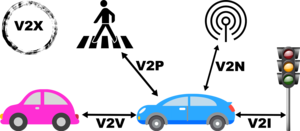
Types de V2X (V2V, V2P, V2N et V2I).
Communication de véhicule avec tout ou Véhicule-à-Tout est un système de communication véhiculaire qui permettra aux véhicules d'échanger des informations entre eux, avec les infrastructures et les piétons. V2X comprend d'autres types de communication plus spécifiques comme V2V, V2D, V2I, V2N, V2P, et V2G.